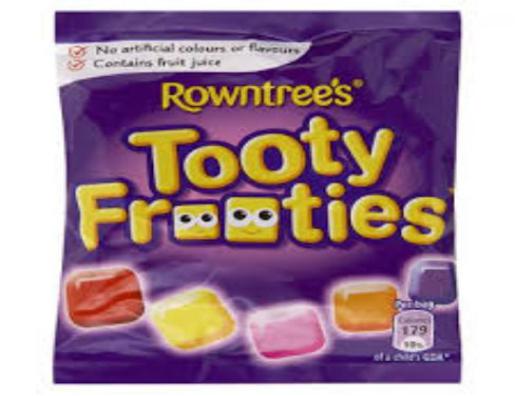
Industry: Food